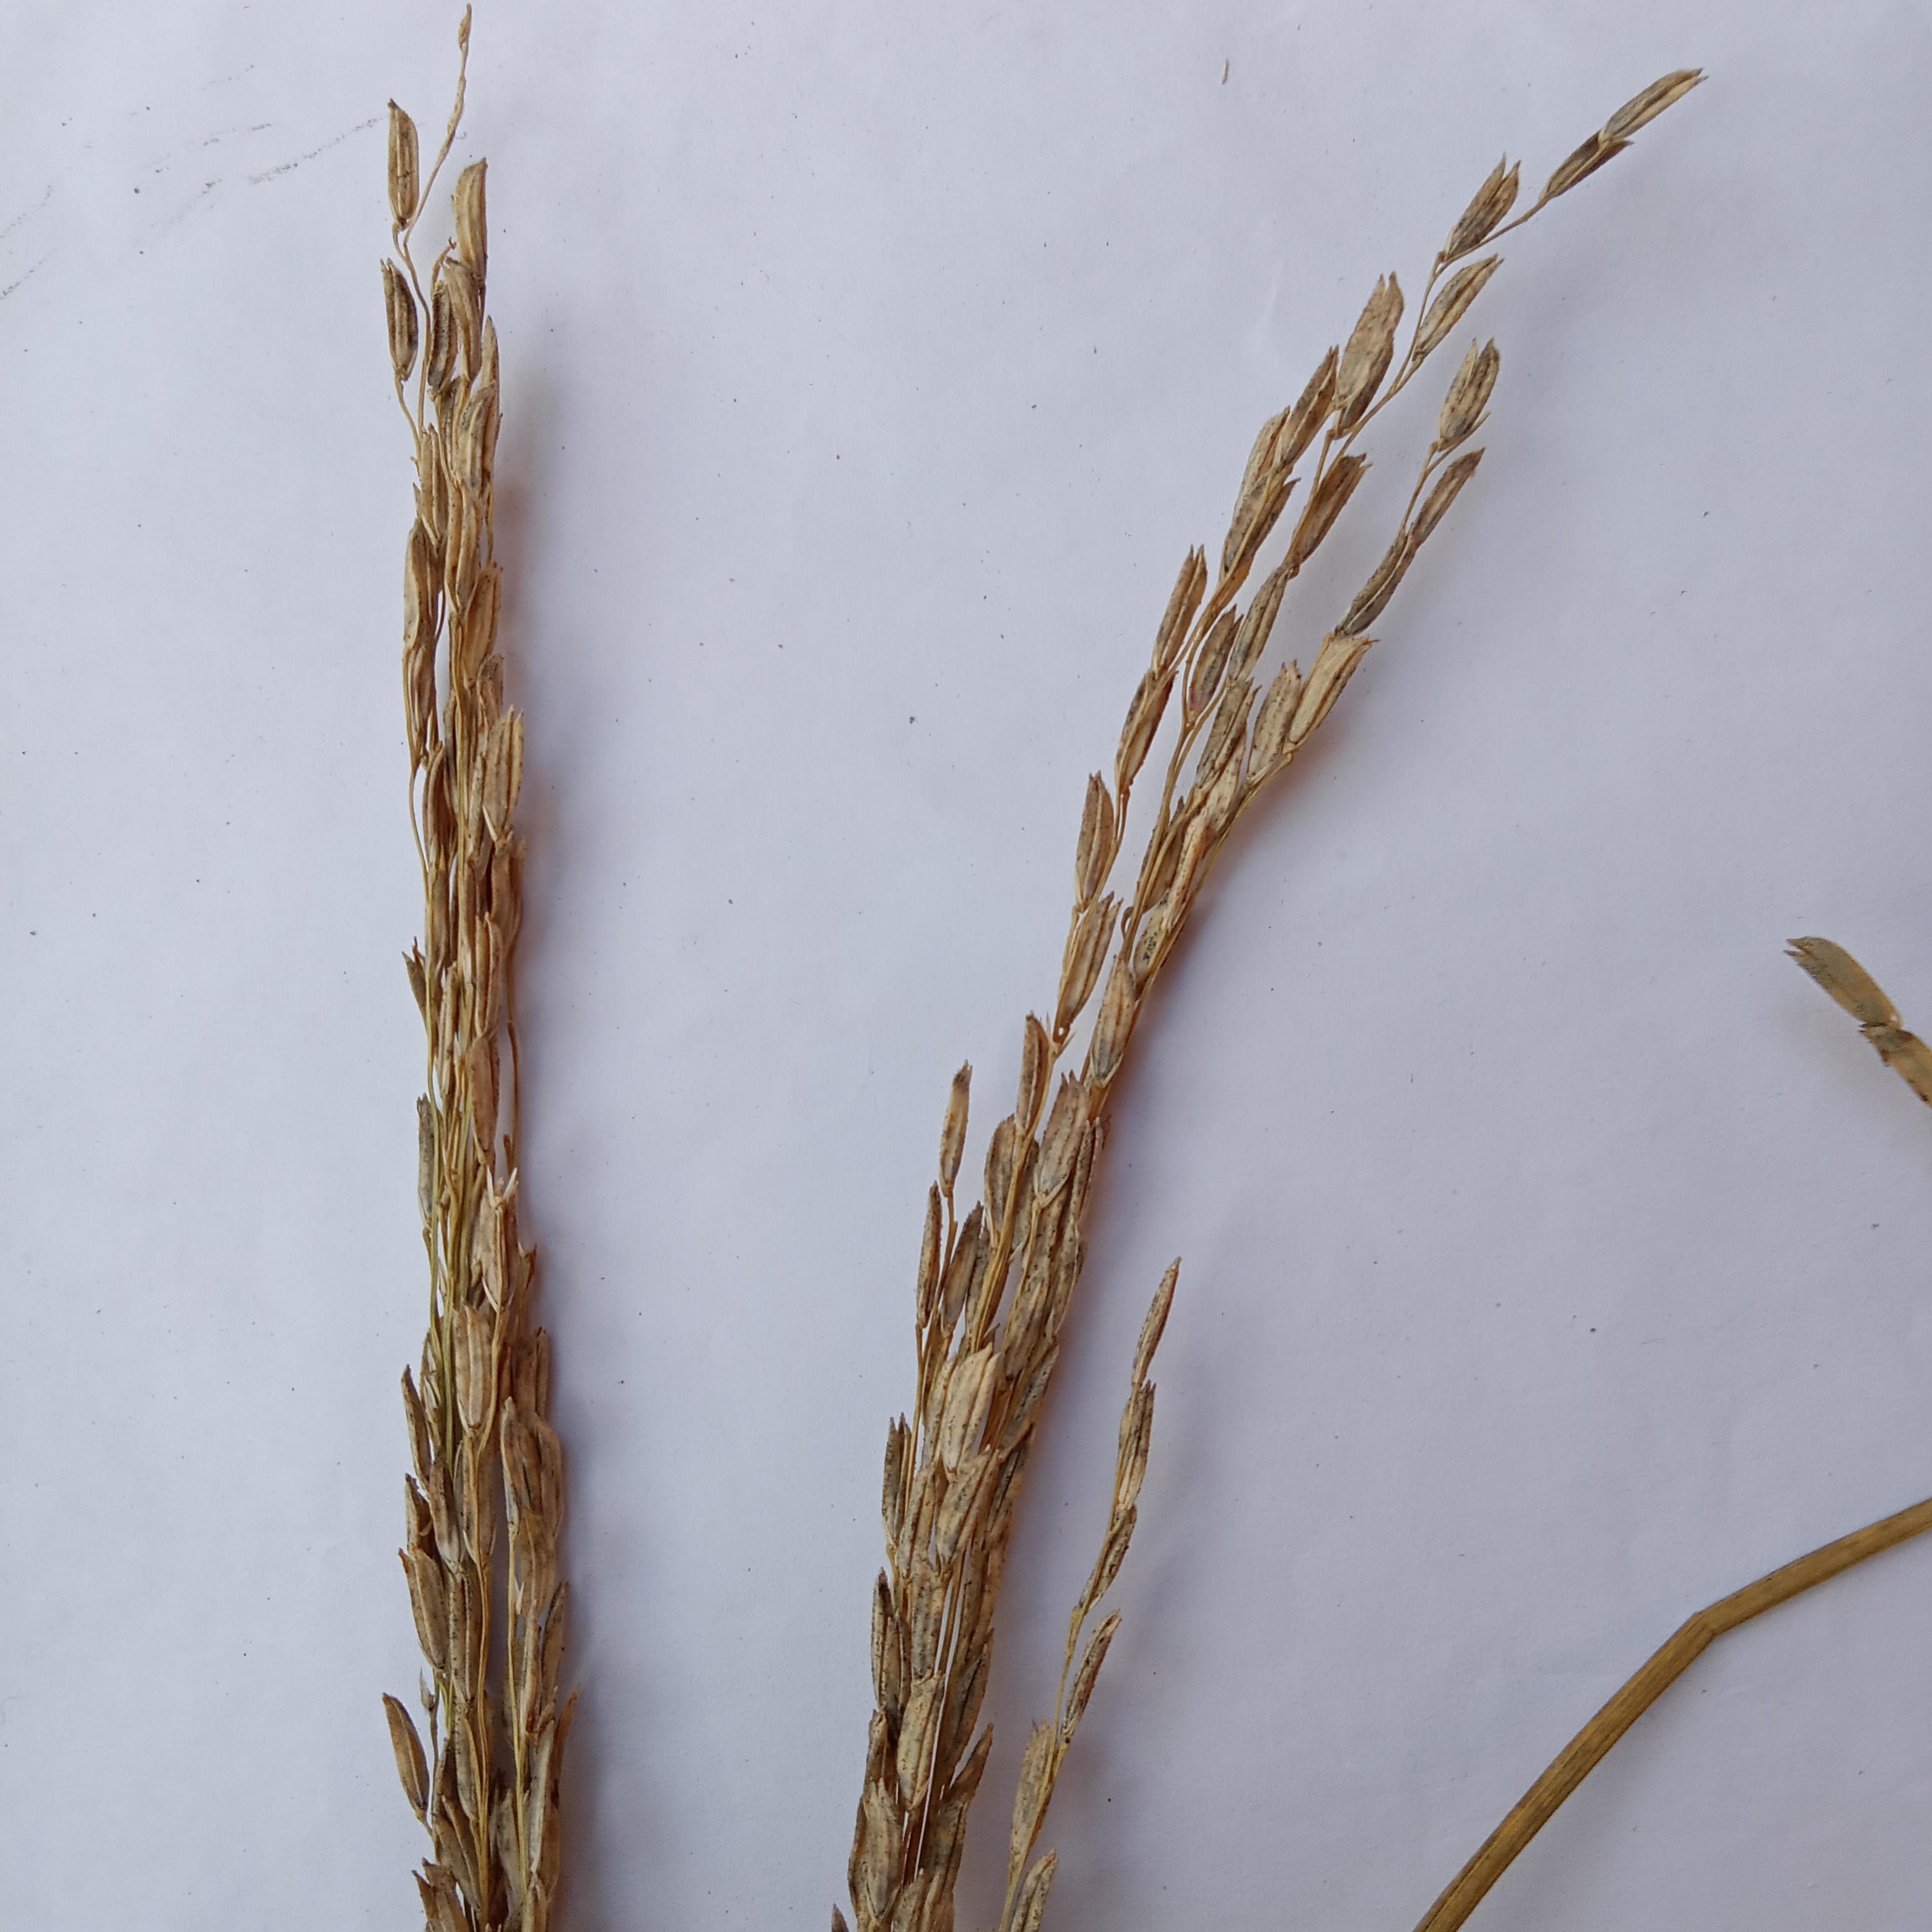
Label: Rice___Neck_Blast